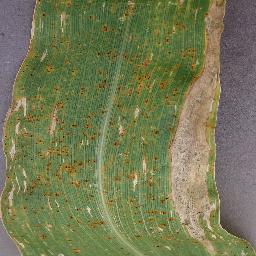
Label: Corn_(Maize)___Northern_Leaf_Blight